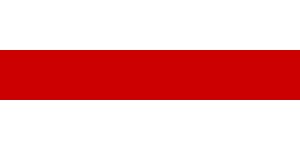
Hvideruslands flag
Hvideruslands flag 1918-1919 og 1991-1995
Hvideruslands flag blev vedtaget den 7. juni 1995 som en følge af en folkeafstemning måneden før. Flaget erstattede det flag, som blev brugt før Sovjetunionen s stiftelse i 1919, og efter unionens opløsning i 1991. Feltet ved stangsiden af flagdugen forestiller et typisk mønster som benyttes i hviderussisk folkekunst, ikke mindst i vævet tøj. Det er holdt i farverne hvid og rød, som traditionelt har vært de hviderussiske farver.